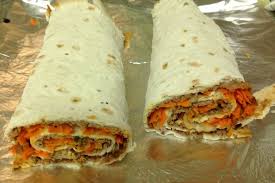
Yemek: lahmacun